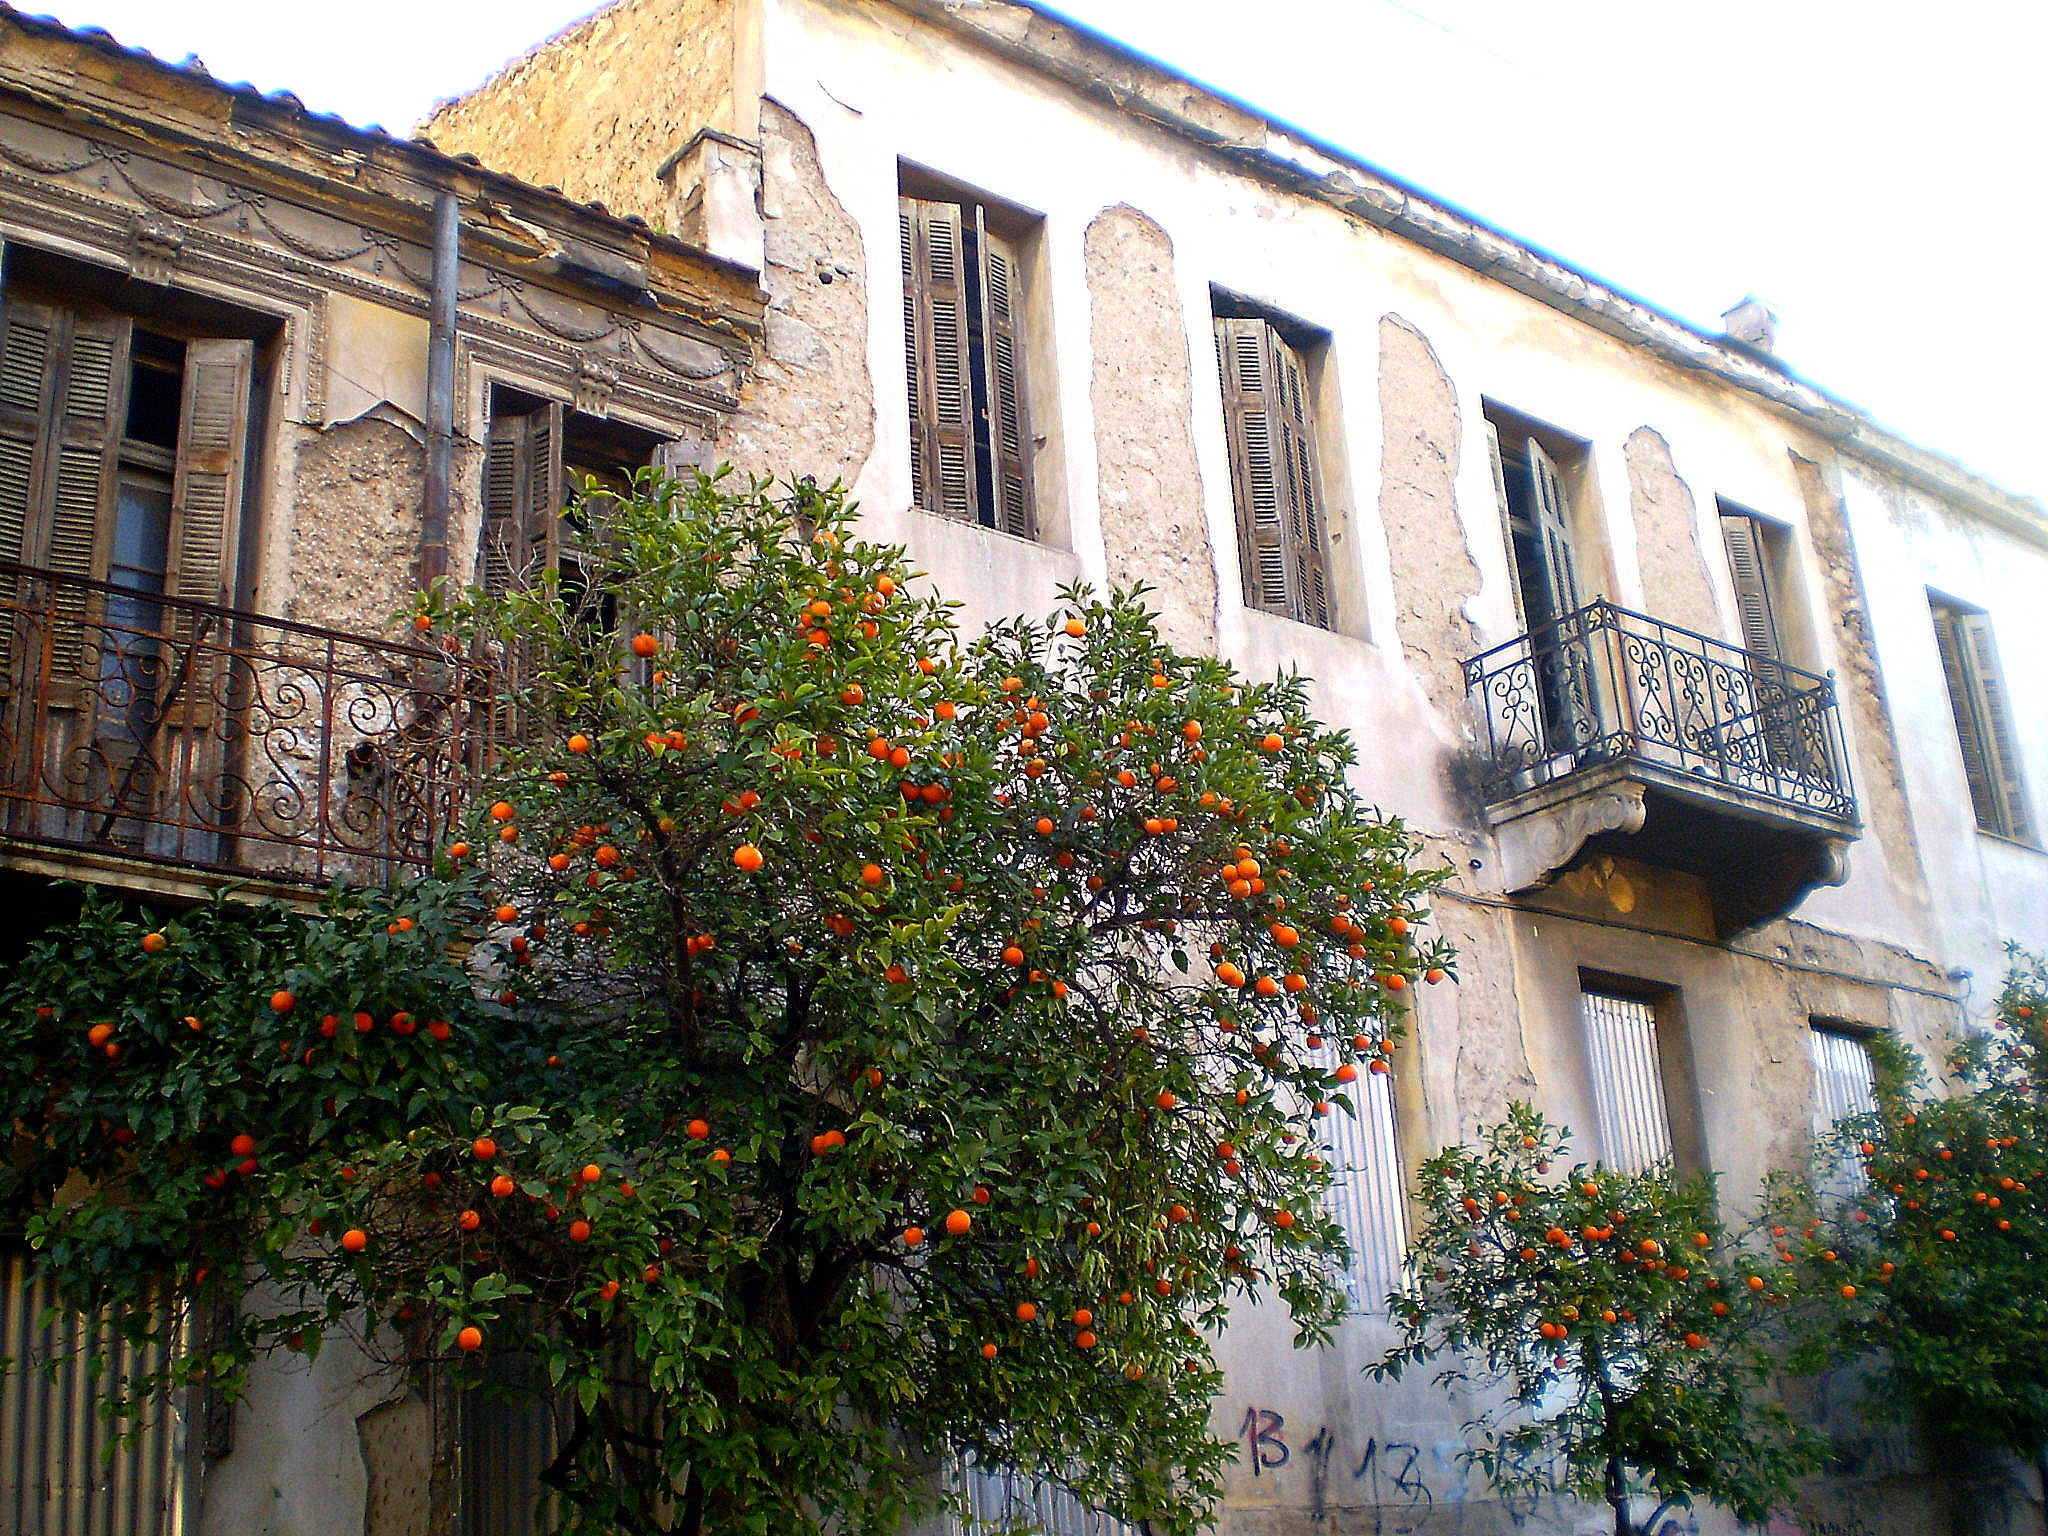
house, flower, town, building, palace, home, village, cottage, facade, property, courtyard, estate, neighbourhood, residential area